William Graham McIvor

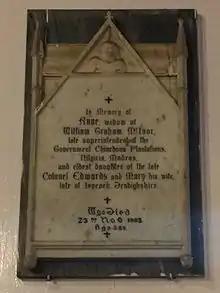
Memorial tablet to Anne McIvor at Ooty

McIvor was born in Dollar in Scotland where his father John had settled after working to establish a nursery garden at Crieff. McIvor trained in horticulture and arboriculture and worked at Kew before taking up in 1848, a position in southern India as superintendent of the yet to be established Ootacamund botanical garden. At Kew, McIvor took an interest in bryophytes and published an exsiccata of British hepatics under the title "Hepaticae Britannicae, or, pocket herbarium of British Hepaticae, named and arranged according to the most improved system, by William Graham McIvor, Royal Gardens, Kew" in 1847. He established the botanical garden at Ootacamund and worked there until his death. He married Anne, eldest daughter of Colonel Edwards of Iscoed, Denbighshire on 31 May 1850. McIvor received cinchona plants in 1861 that had been brought from South America by Clements Markham. The first set of plants died but later batches consisting of other species (especially "Cinchona succirubra") did well. McIvor found that removing strips of barks and allowing them to heal by covering them in moss improved the sustainability of harvesting bark from the trees.